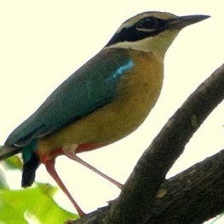
Species: INDIAN PITTA
Scientific name: PITTA BRACHYURA